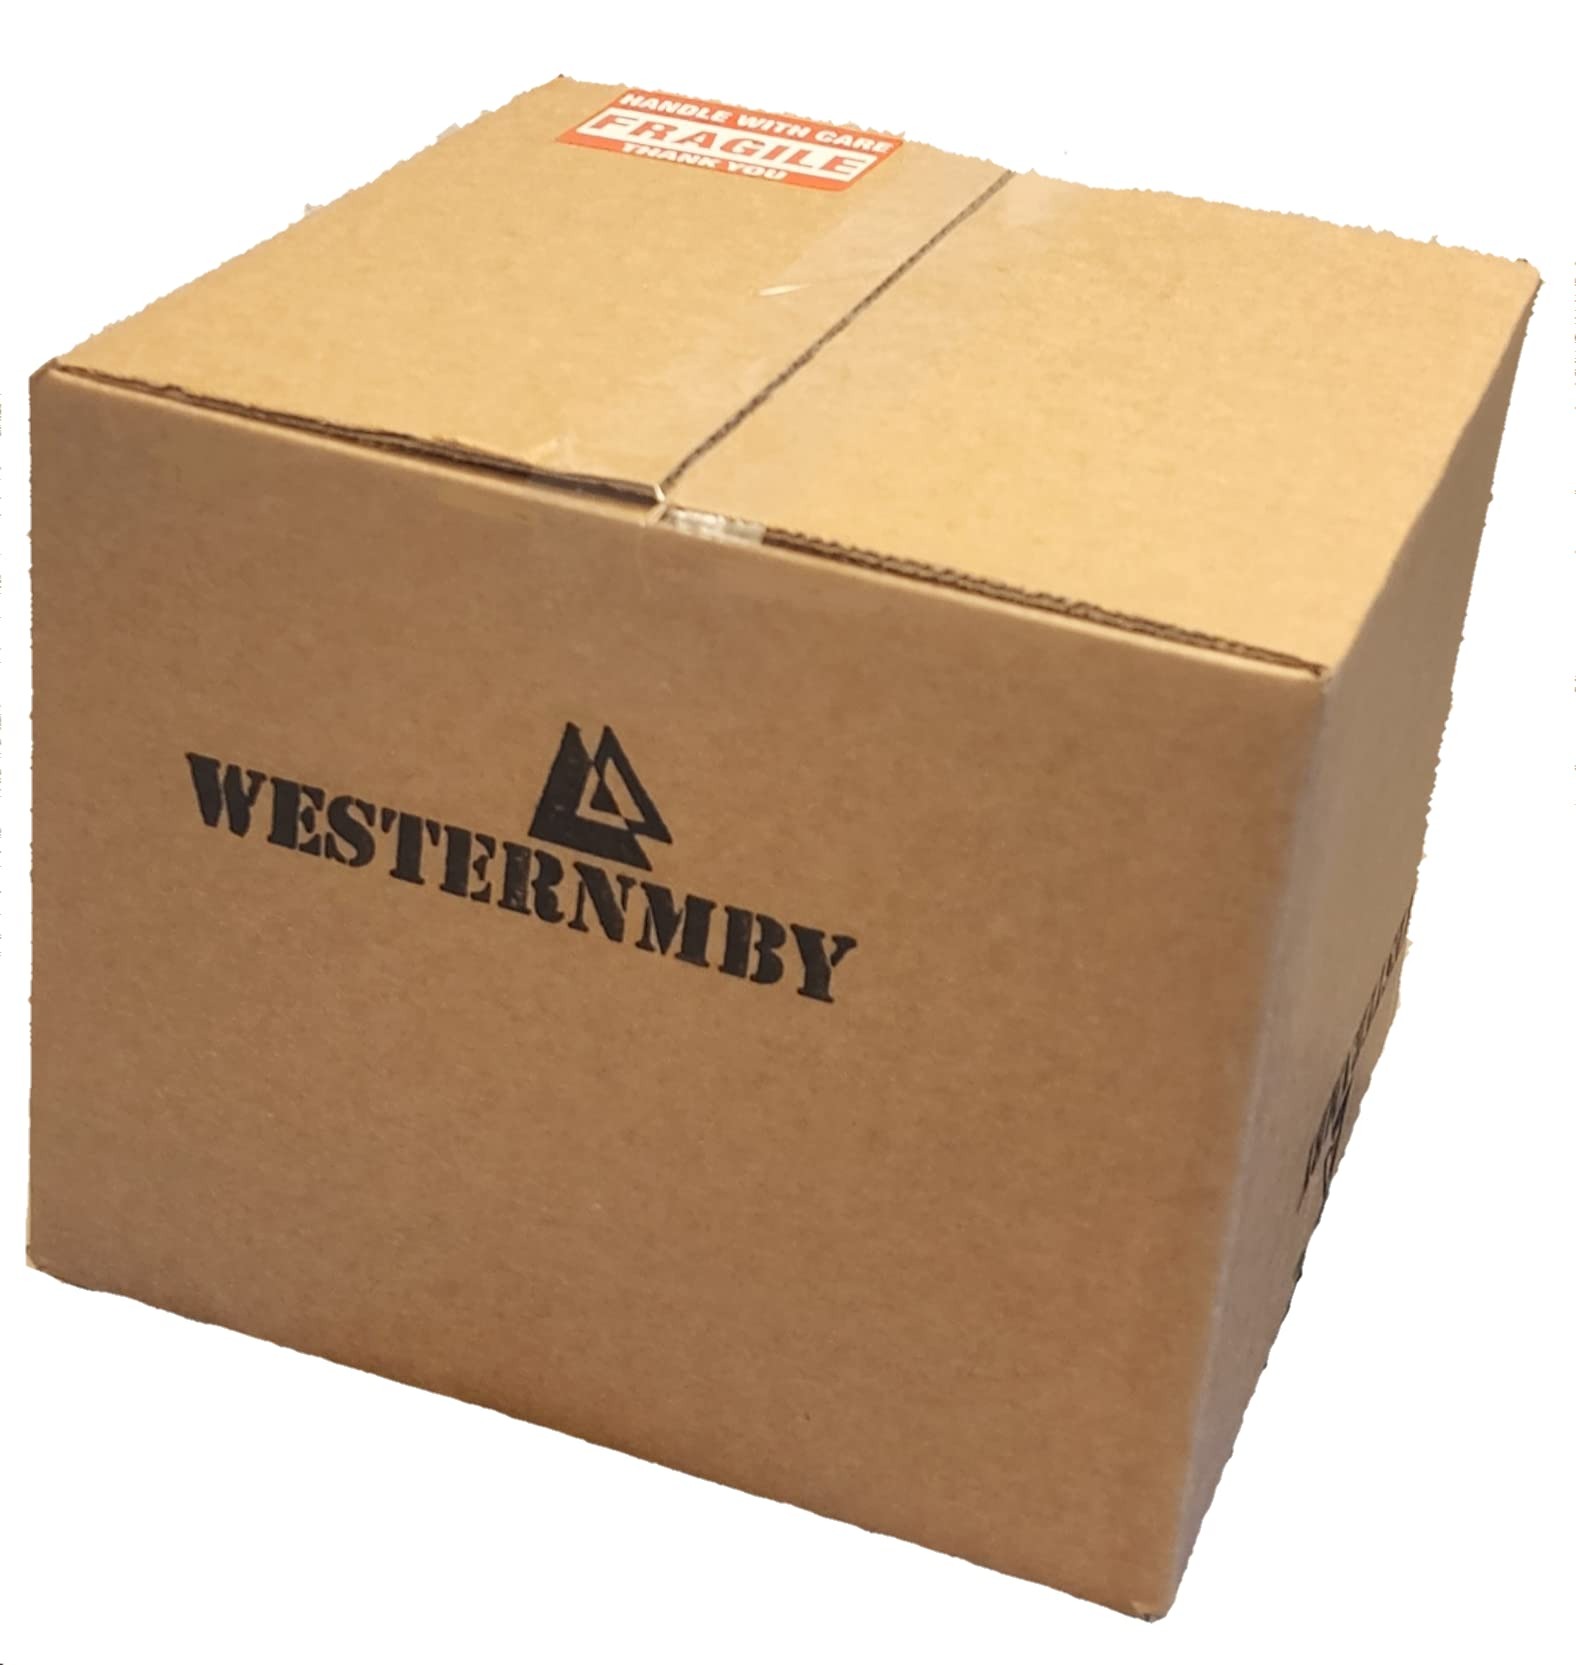
Item Name: Fanta Strawberry Soda, 12 Fl Oz Cans (Pack of 18, Total of 216 Fl Oz)
Value: 216.0
Unit: Fl Oz

Price: 10.01